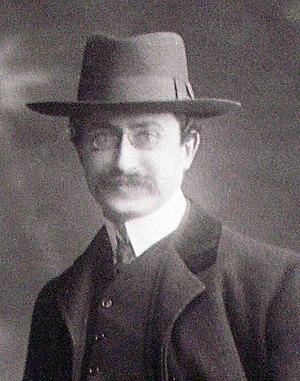
Léon Blum photographié par Frédéric Boissonnas et André Taponier, vers 1914.
Léon Blum /leɔ̃ ˈblum/, né le 9 avril 1872 à Paris et mort le 30 mars 1950 à Jouy-en-Josas, est un homme d'État français.